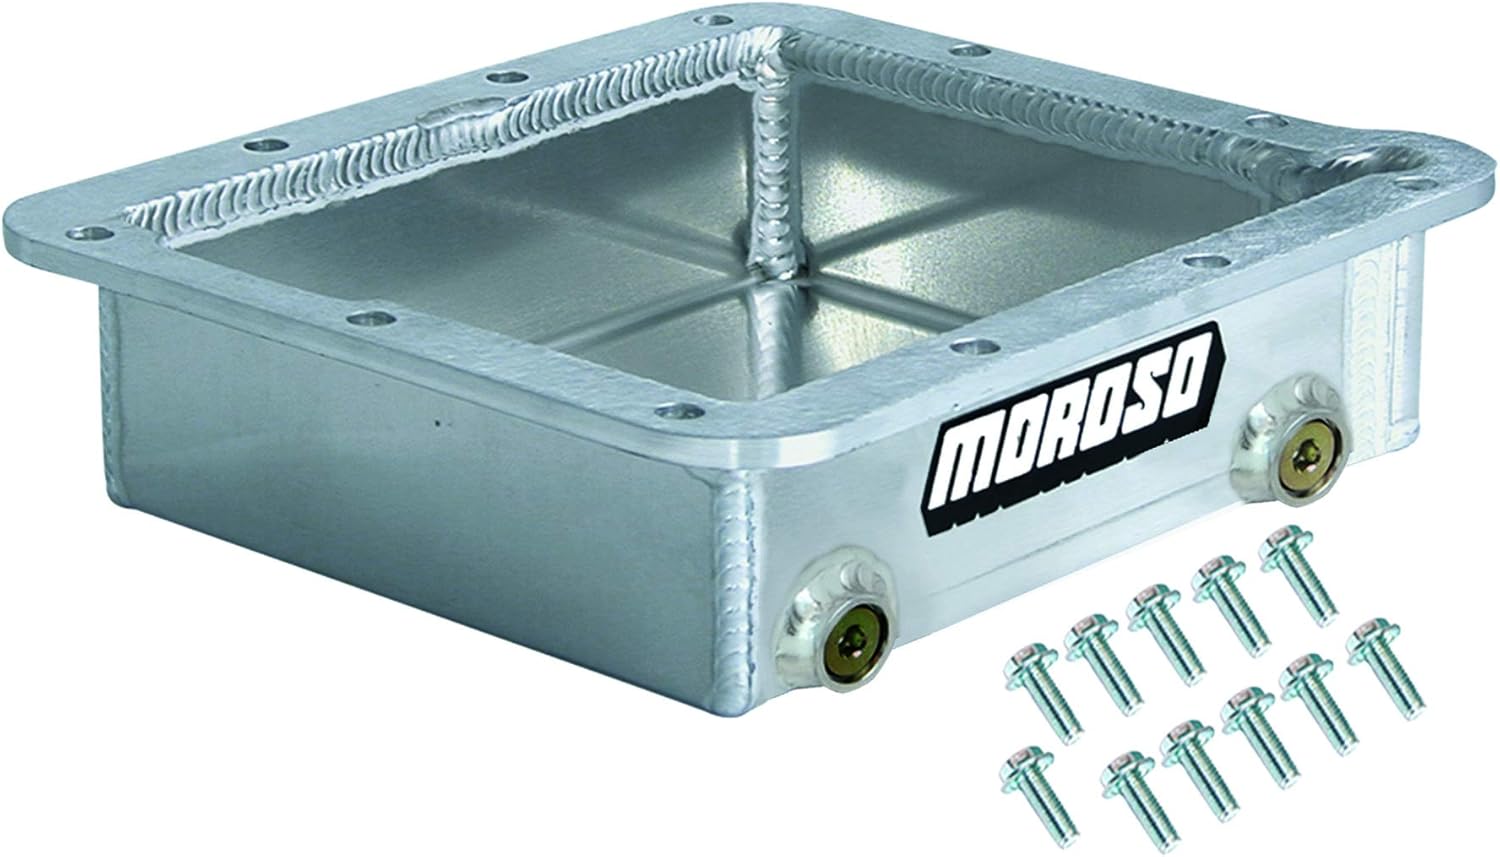
Moroso 42040 Transmission Pan for Ford C-4 Transmission
Category: Automotive
Compatible with Ford C-4 Transmission. This product is not created or sold by Ford.;Transmission PanFord C4 TransMust Use w/Fram Filter PN[FT1035] Or Ford PN[D4FZ7A098A] Or ATP PN[1-4945]2.500 in. DepthIncl. Magnetic Drain Plugs/Mounting Hardware;
Features: Fully fabricated with one-piece billet rail | Reduce temperature and imporve oil control | Features dual fittings with magnetic drain plugs | Includes serrated flange hex bolts